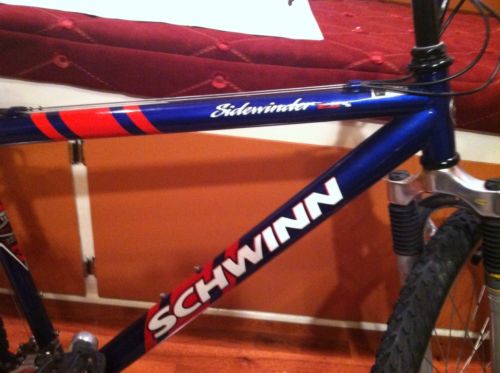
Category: bicycle